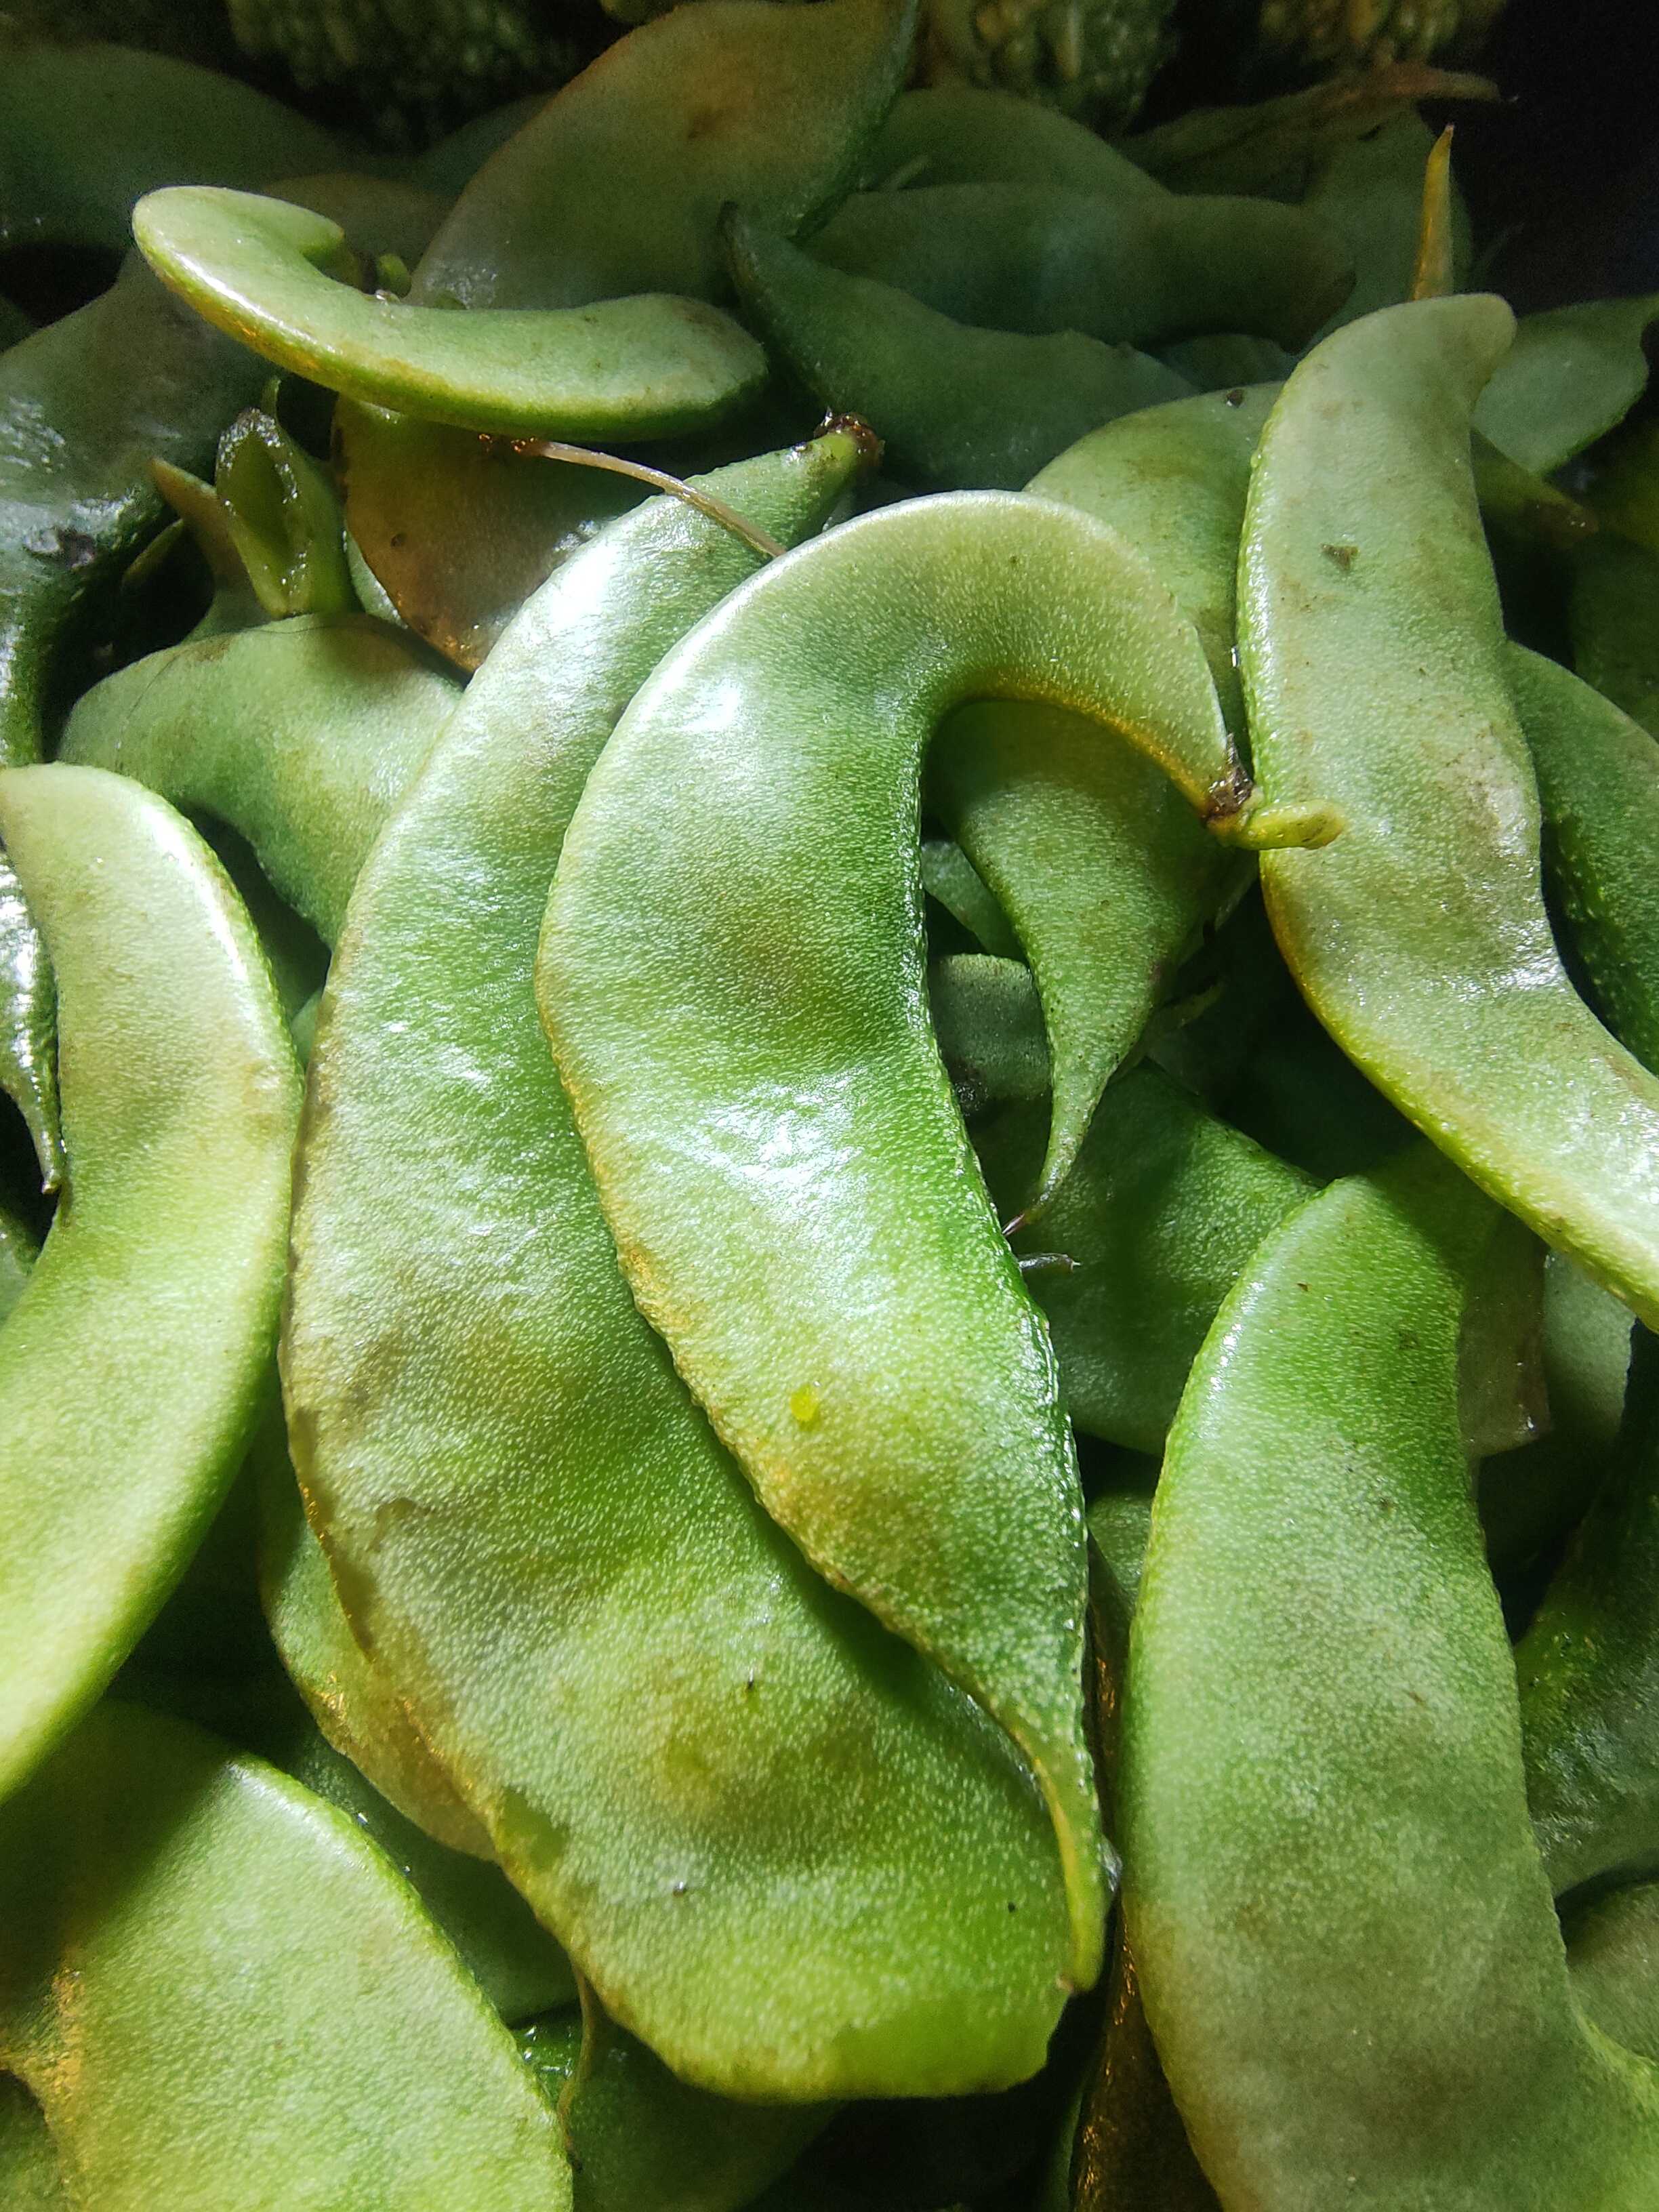
Label: Lablab purpureus